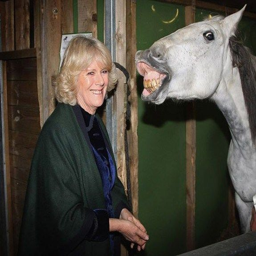
person tours the stables backstage at show .